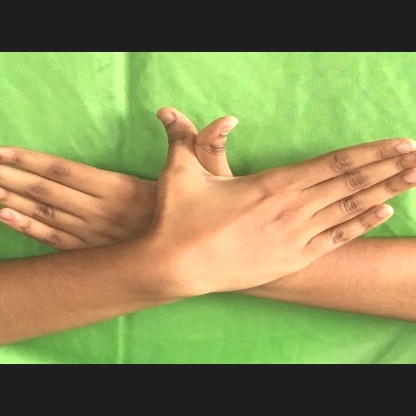
Mudra: Garuda